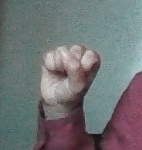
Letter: saad